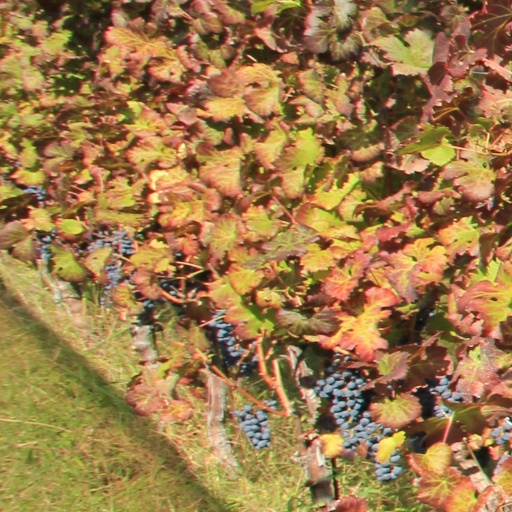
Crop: grape